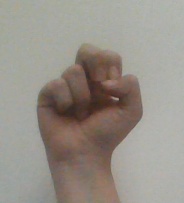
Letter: gaaf